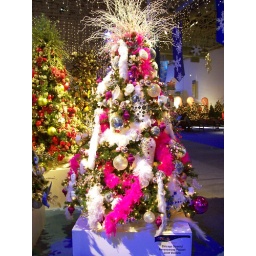
Christmas is when straight people dress up trees in drag.